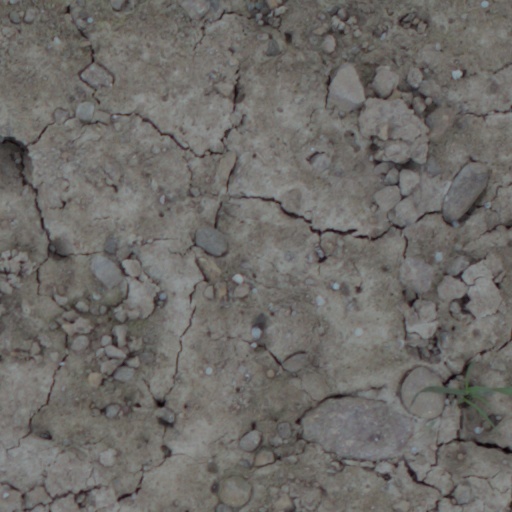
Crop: wheat